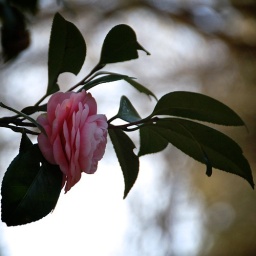
pink camellia under the cloudy sky (2/3)